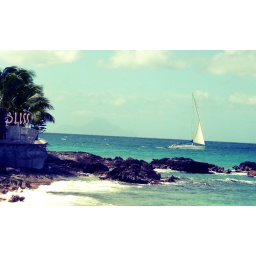
Caught this sailboat coming around the headland - Thought the sign to the left was was brilliant...